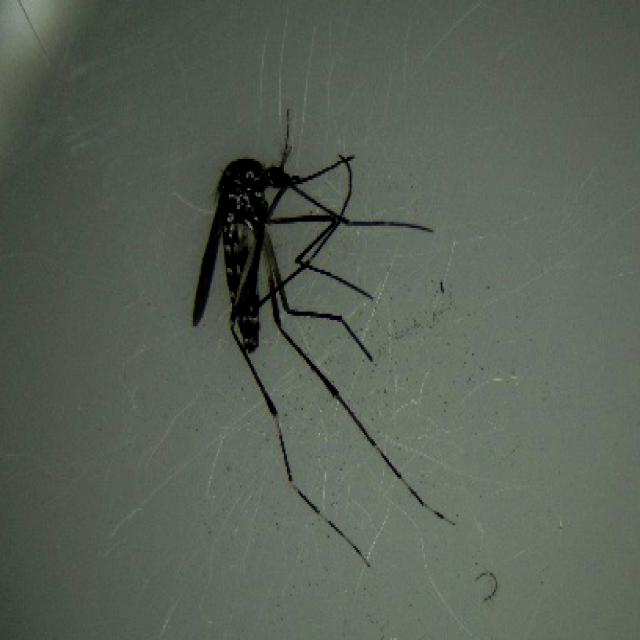
Species: aedes_albopictus